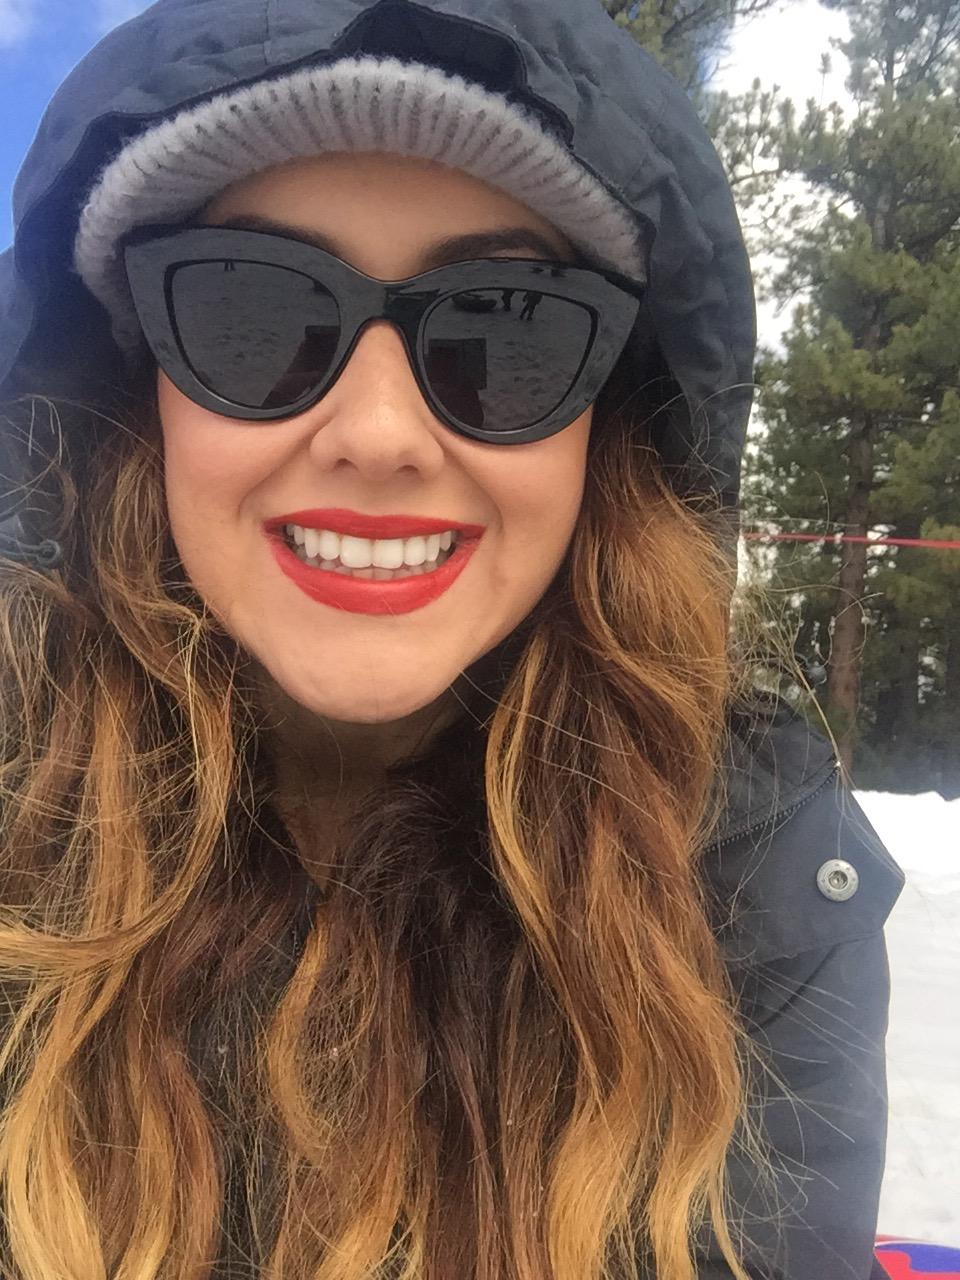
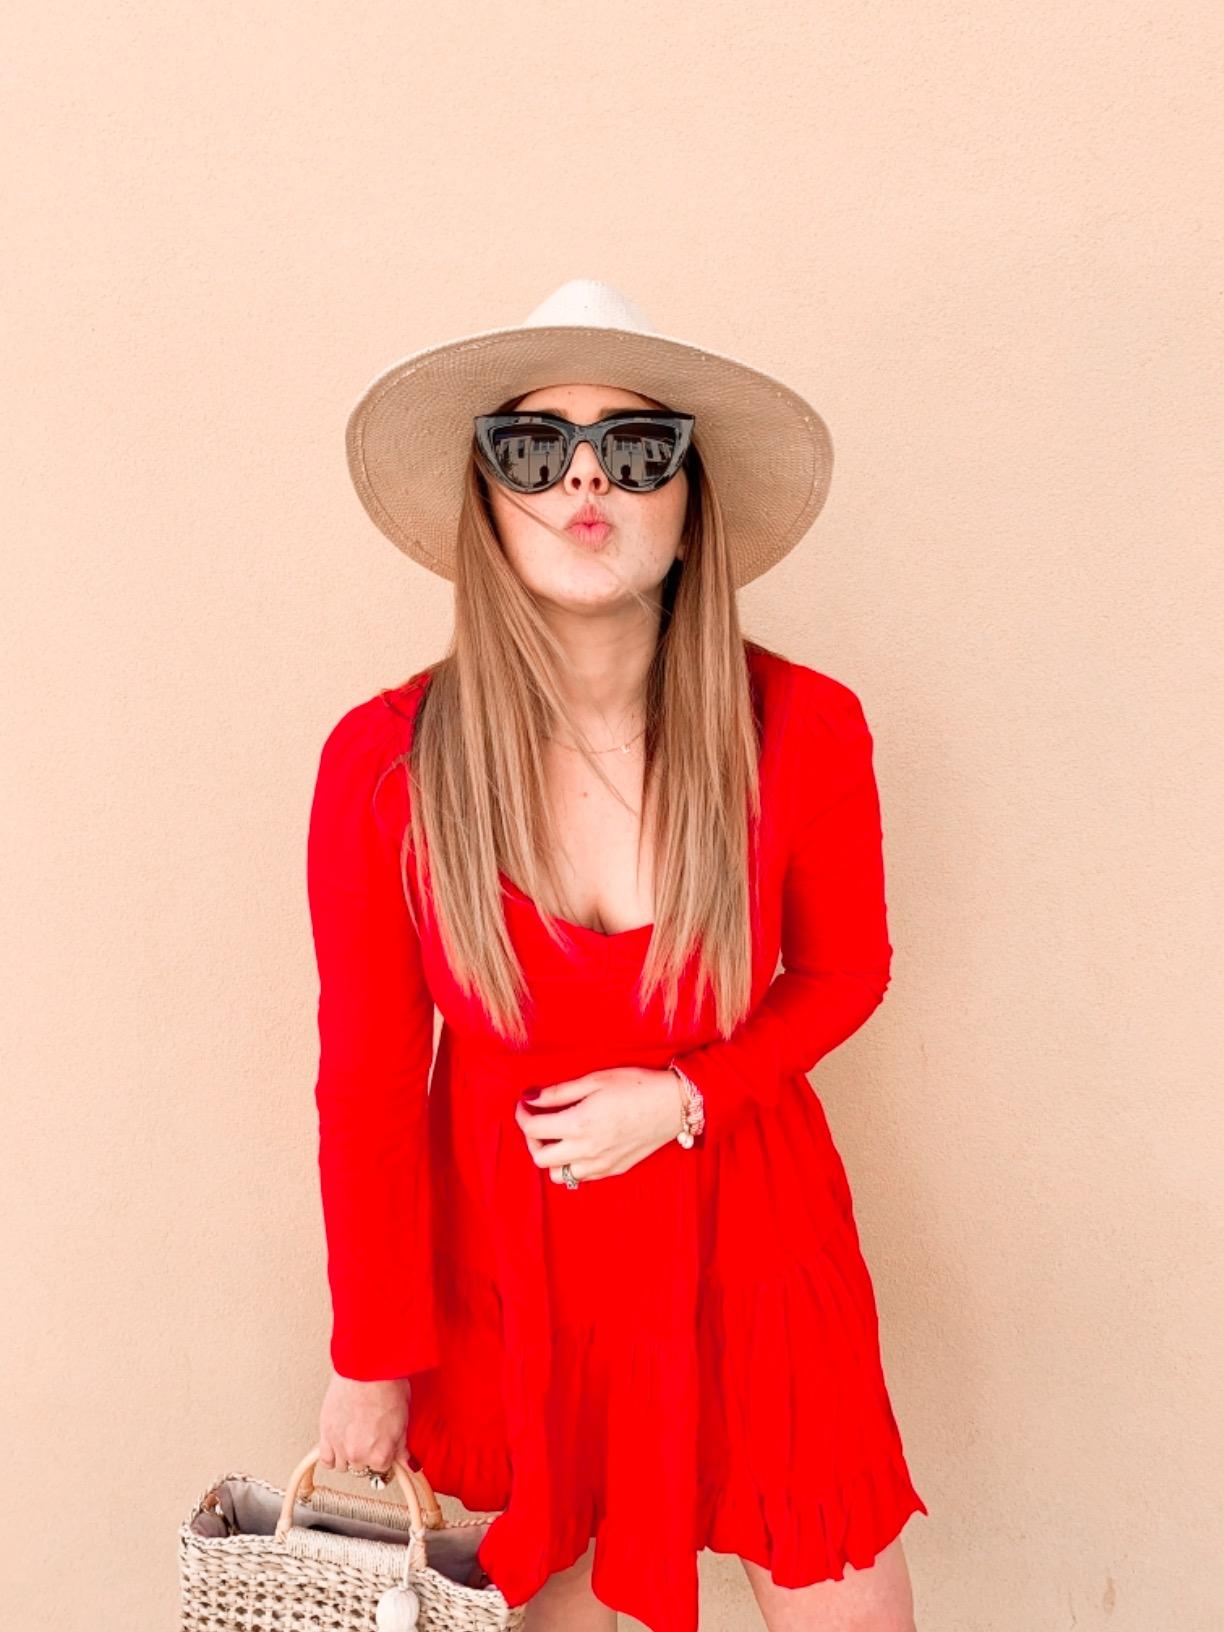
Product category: accessories_sunglasses
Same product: yes